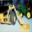
Label: lawn_mower